District Council of Tumby Bay

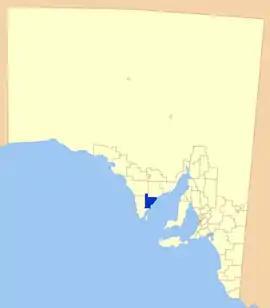
Location of Tumby Bay District Council in blue

The Tumby Bay District Council is a local government area of South Australia covering an area of the North Eastern Eyre Peninsula. It was established in 1906, only six years after the town of Tumby Bay was established, when the district was severed from the former District Council of Lincoln (now the District Council of Lower Eyre Peninsula) to form the present council.